Wat Bamphen Chin Phrot

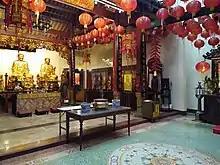

Wat Bamphen Chin Phrot (pinyin: "Yǒngfú Sì") or familiarly known in Teochew Yong Hok Yi (ย่งฮกยี่) is a Chinese temple of the Mahāyāna sect in Thailand, located on Soi Yaowarat 8 (Trok Tao), Samphanthawong Subdistrict, Samphanthawong District, Bangkok. This temple has many interesting features, because it is one of the oldest Chinese temples in Thailand (old than nearby Wat Mangkon Kamalawat), including the only temple located on Yaowarat Road and can be considered as the smallest temple in the country, because it is only five storey shophouse.